Alec Douglas-Home

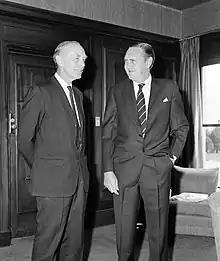
Douglas-Home with the Australian Prime Minister John Gorton in 1970.

In international affairs, the most dramatic event during Douglas-Home's premiership was the assassination of John F. Kennedy, which happened about a month after the start of his tenure. Douglas-Home broadcast a tribute on television. He had liked and worked well with Kennedy, and did not develop such a satisfactory relationship with Lyndon Johnson. Their governments had a serious disagreement on the question of British trade with Cuba. Under Douglas-Home the colonies of Northern Rhodesia and Nyasaland gained independence, though this was as a result of negotiations led by Macleod under the Macmillan government.